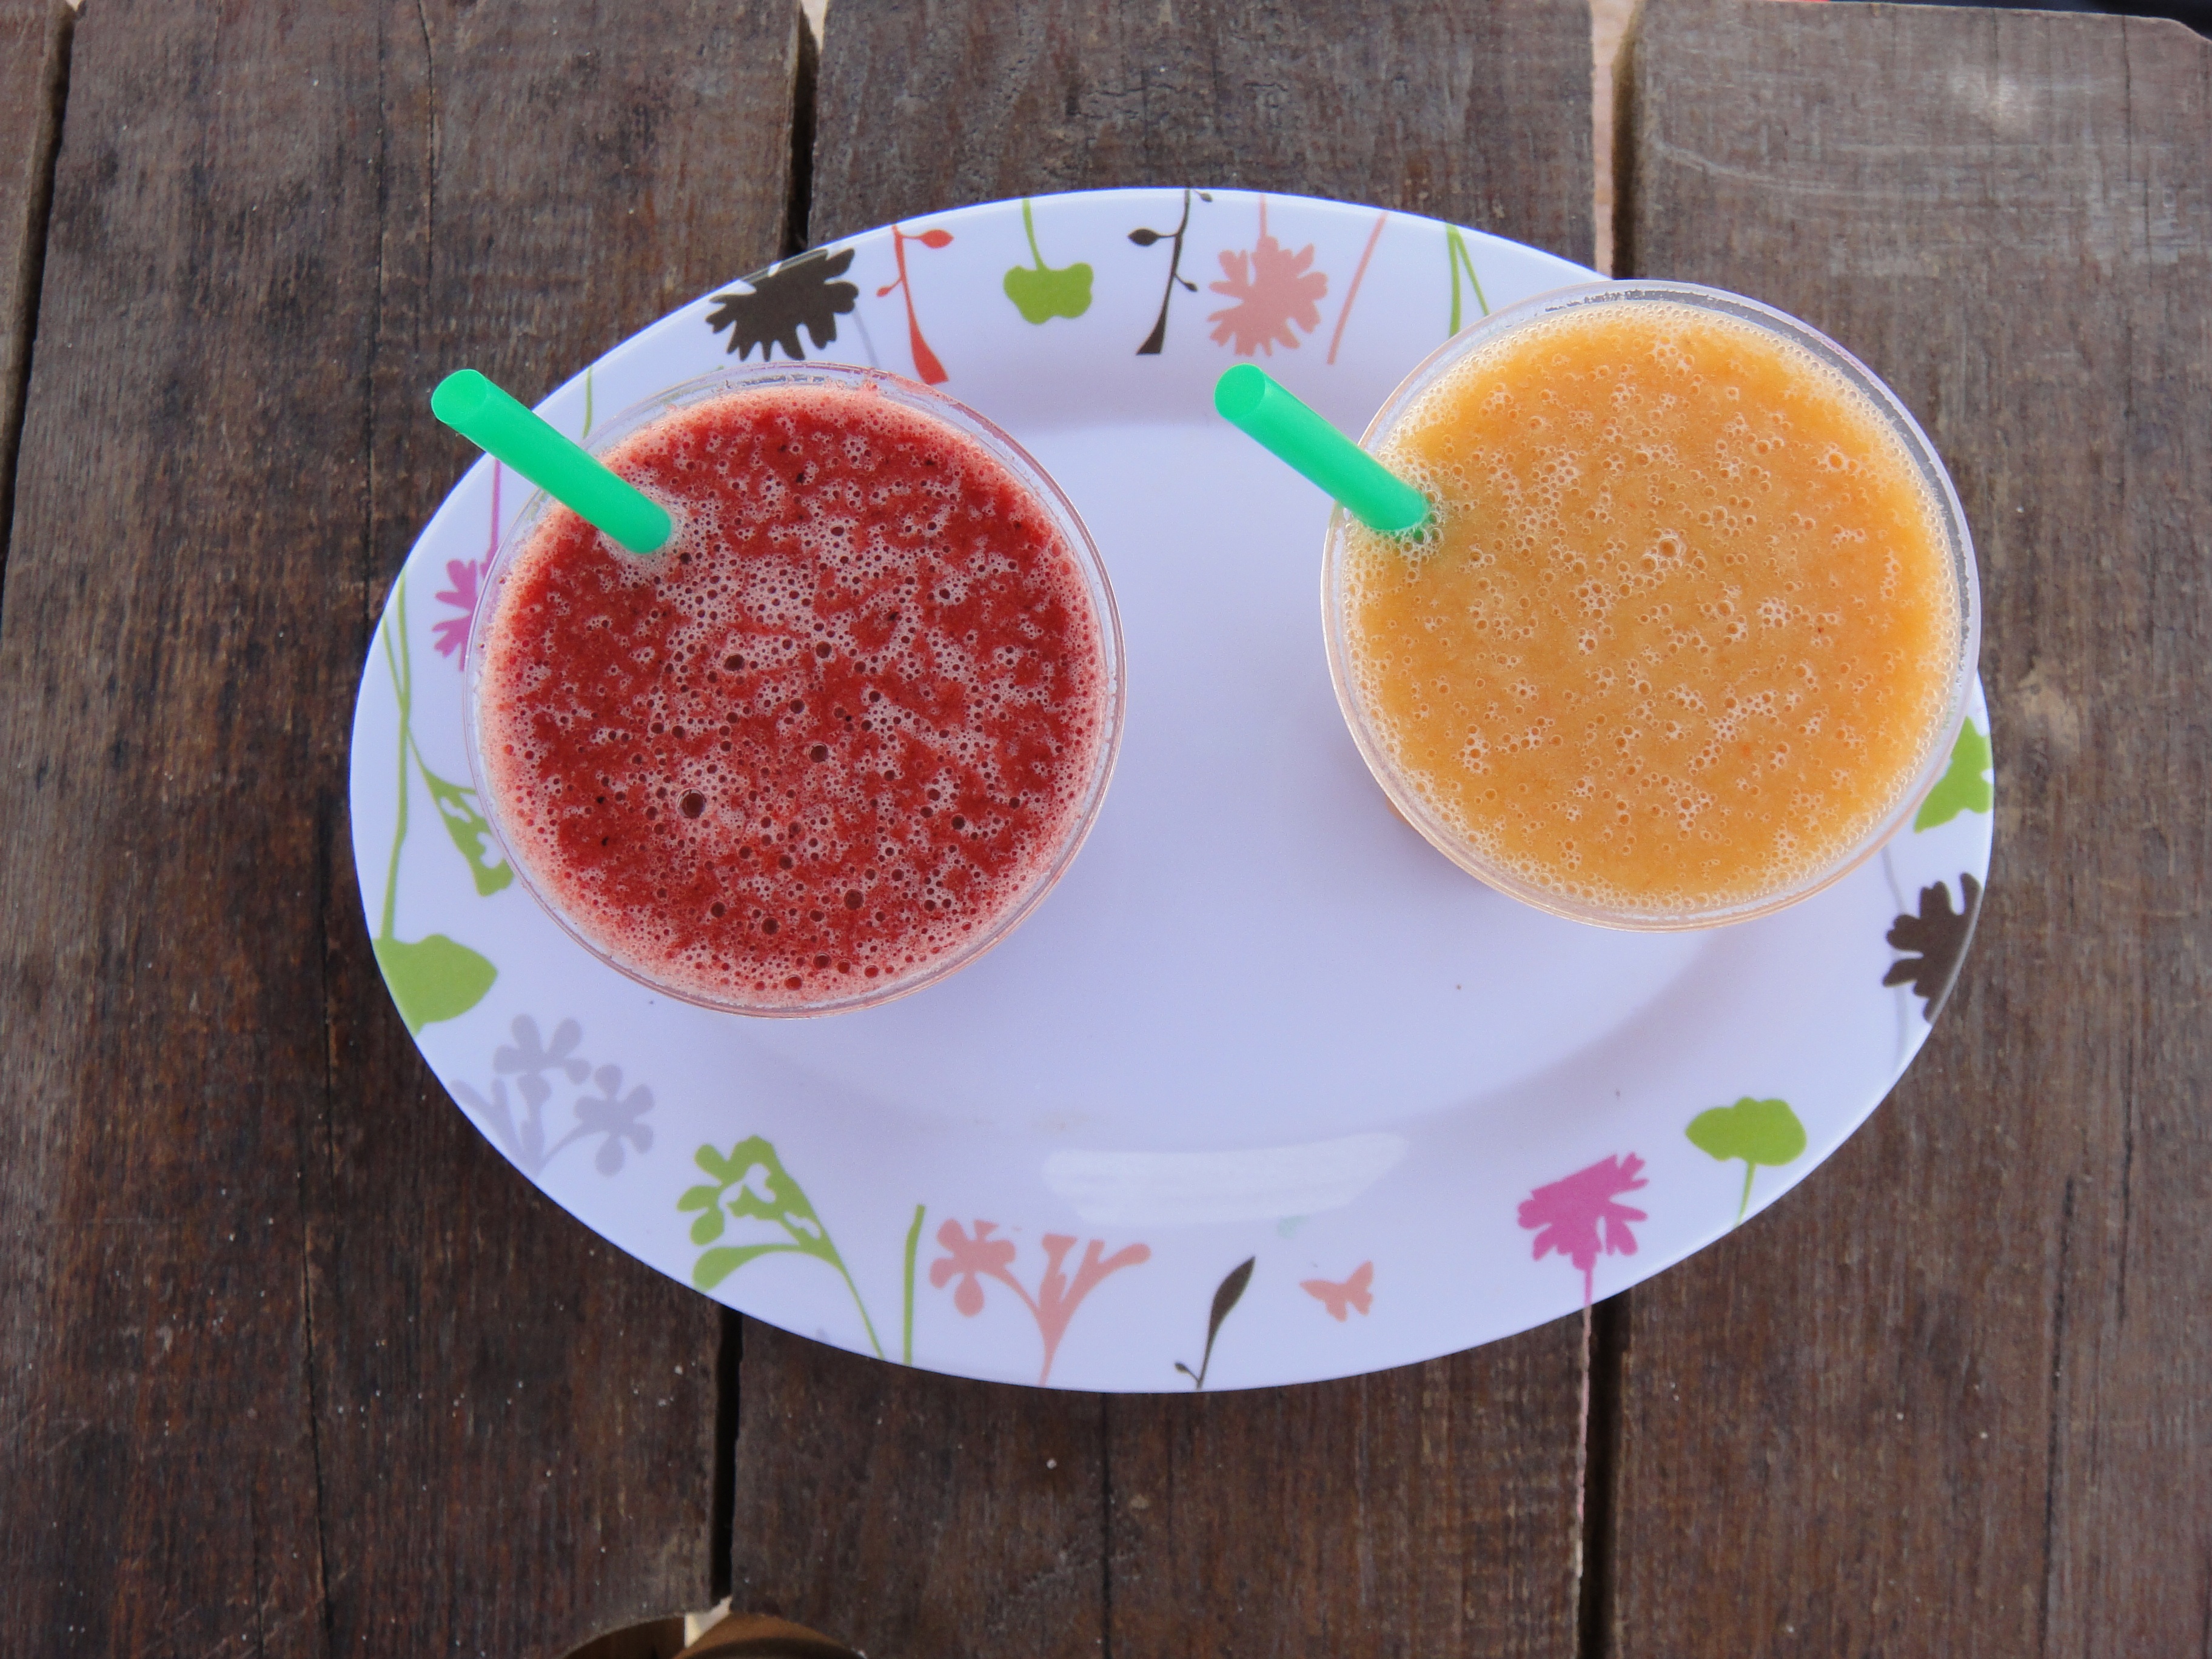
plant, fruit, orange, dish, food, produce, drink, dessert, watermelon, juice, citrus, melon, appetizer, flowering plant, sorbet, land plant